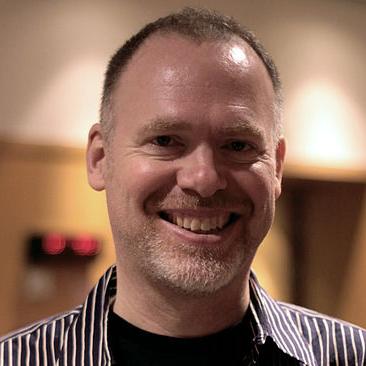
Age: 46